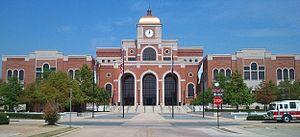
Lewisville est une ville du comté de Denton, dans l’État du Texas, aux États-Unis.